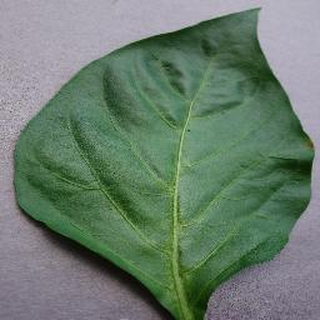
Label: healthy_bell_pepper